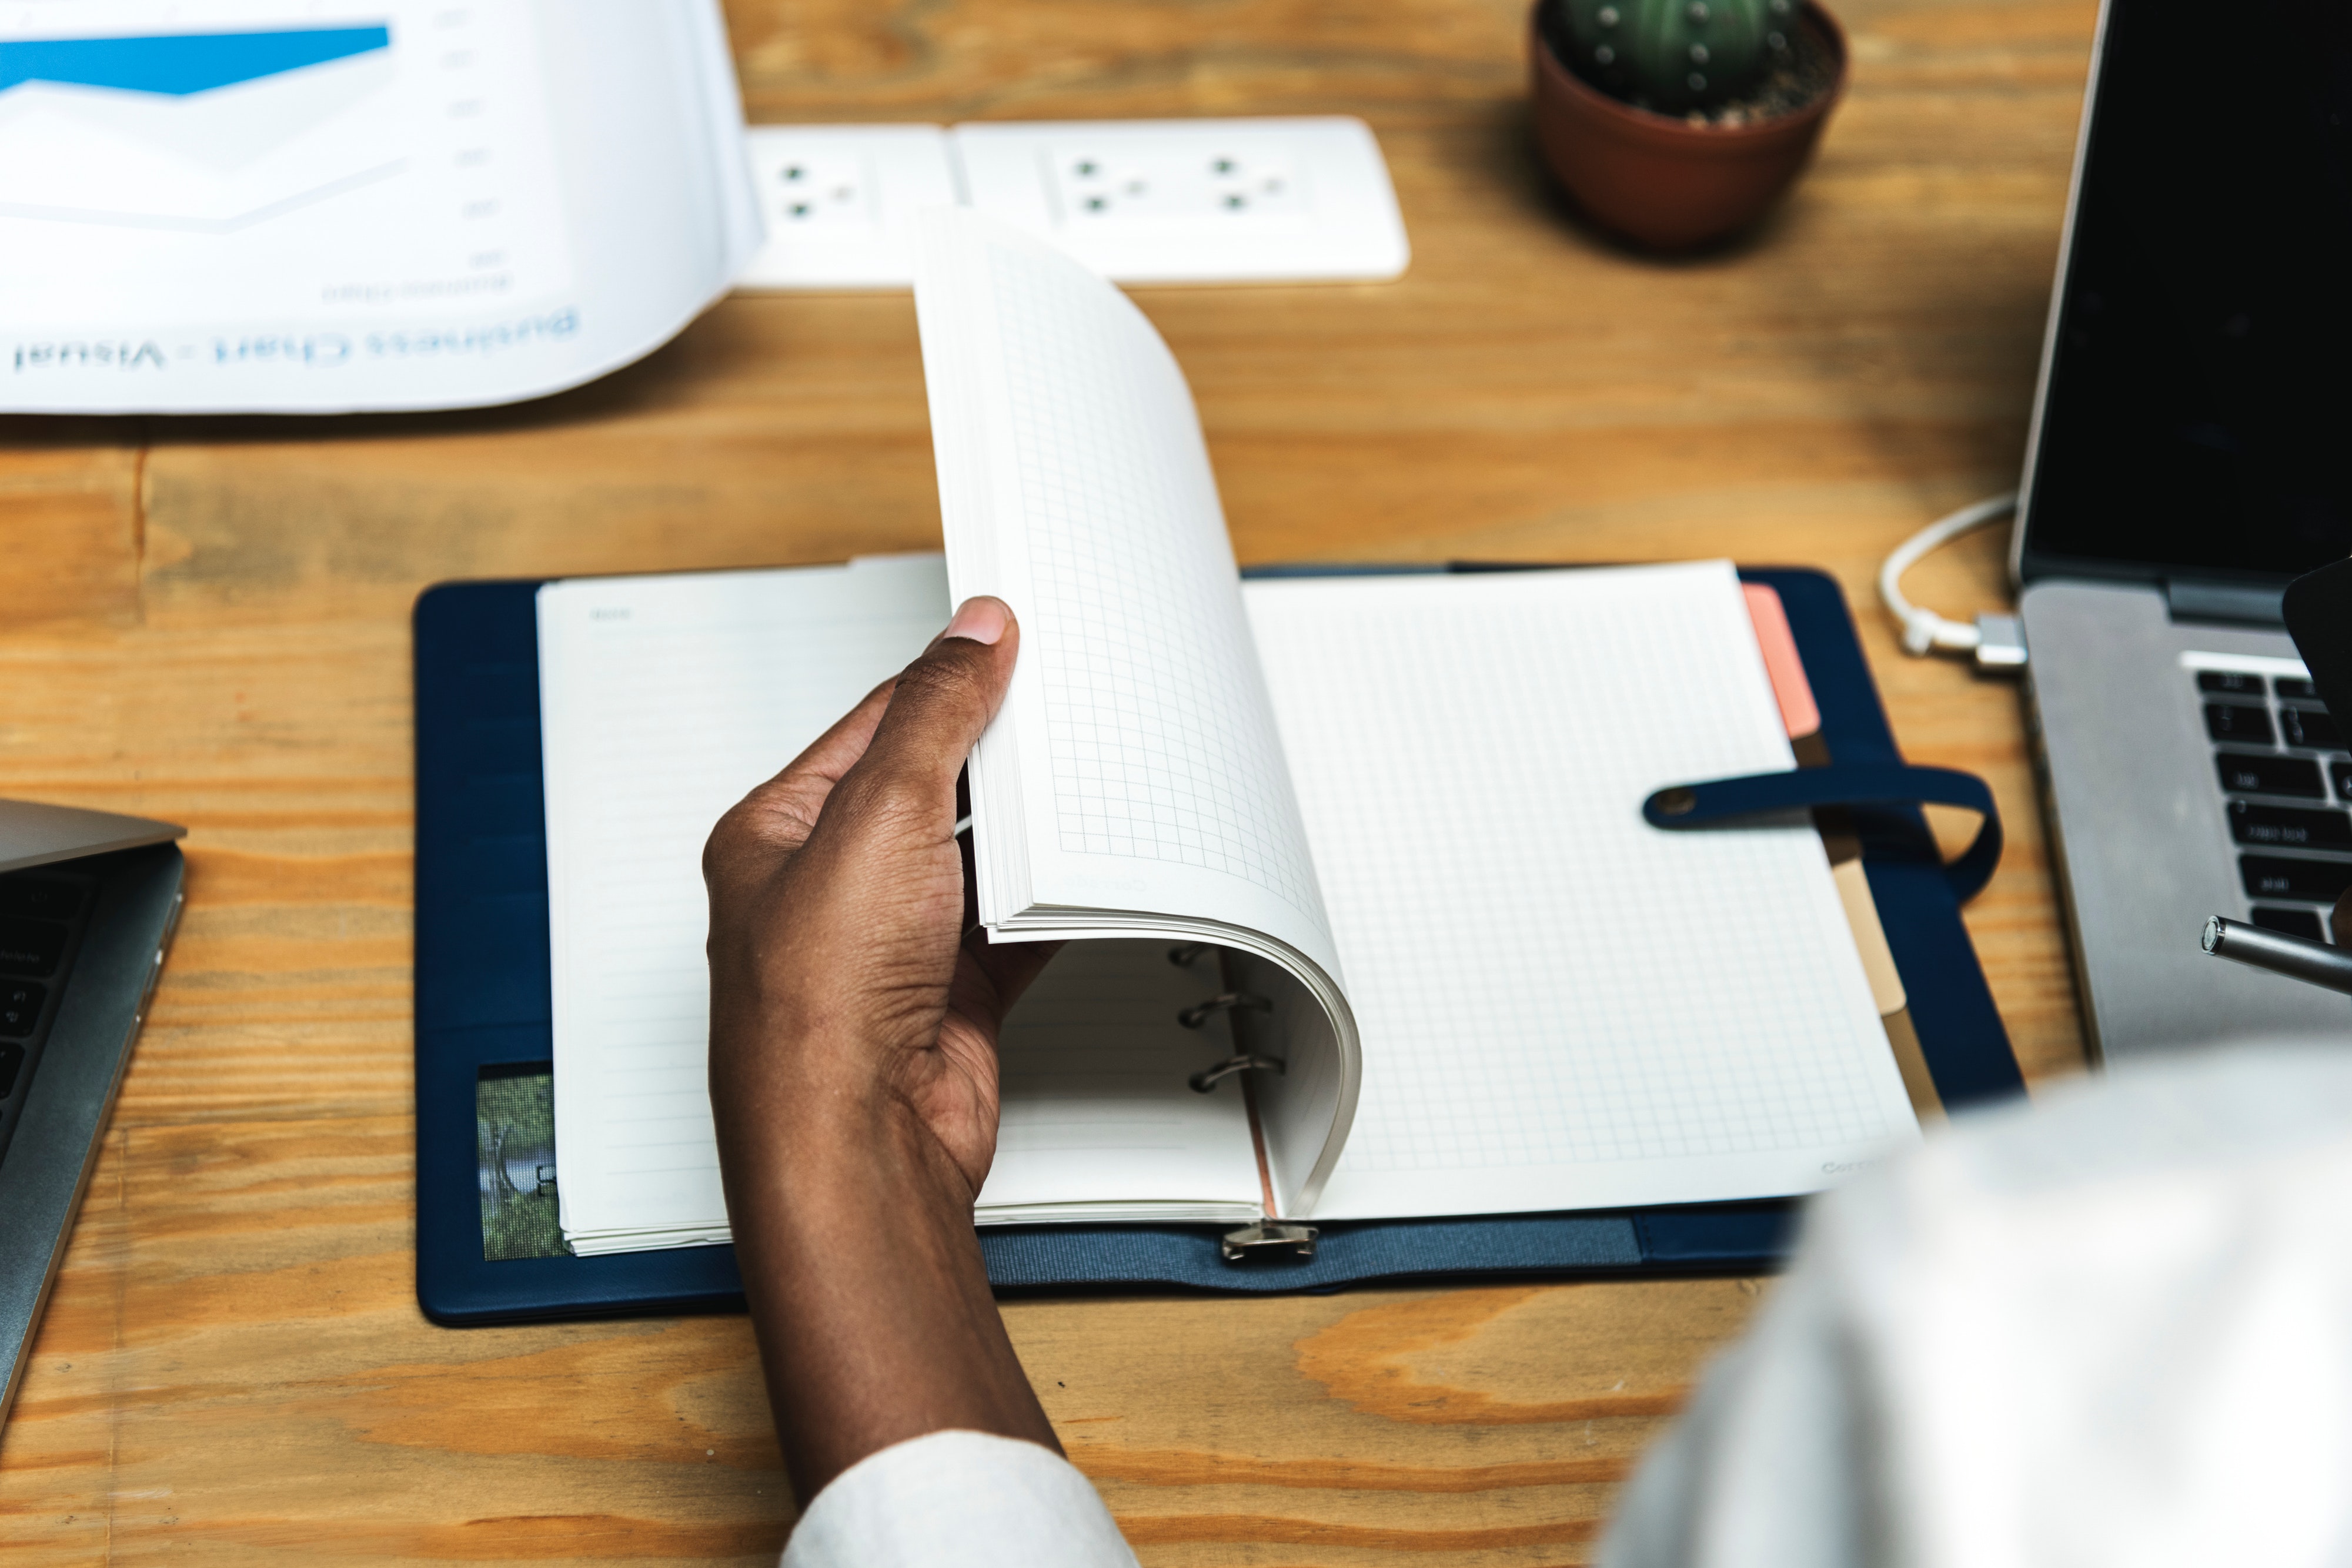
technology, ipad, electronic device, gadget, leather, hand, table, desk, computer